History of the University of California, Berkeley

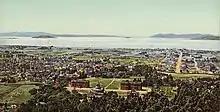
Postcard of Berkeley campus, circa 1900

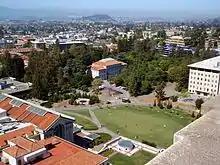
Memorial Glade, at the center of the Berkeley campus

With the completion of North and South Halls in 1873, the university relocated to its Berkeley location with 167 male and 22 female students.